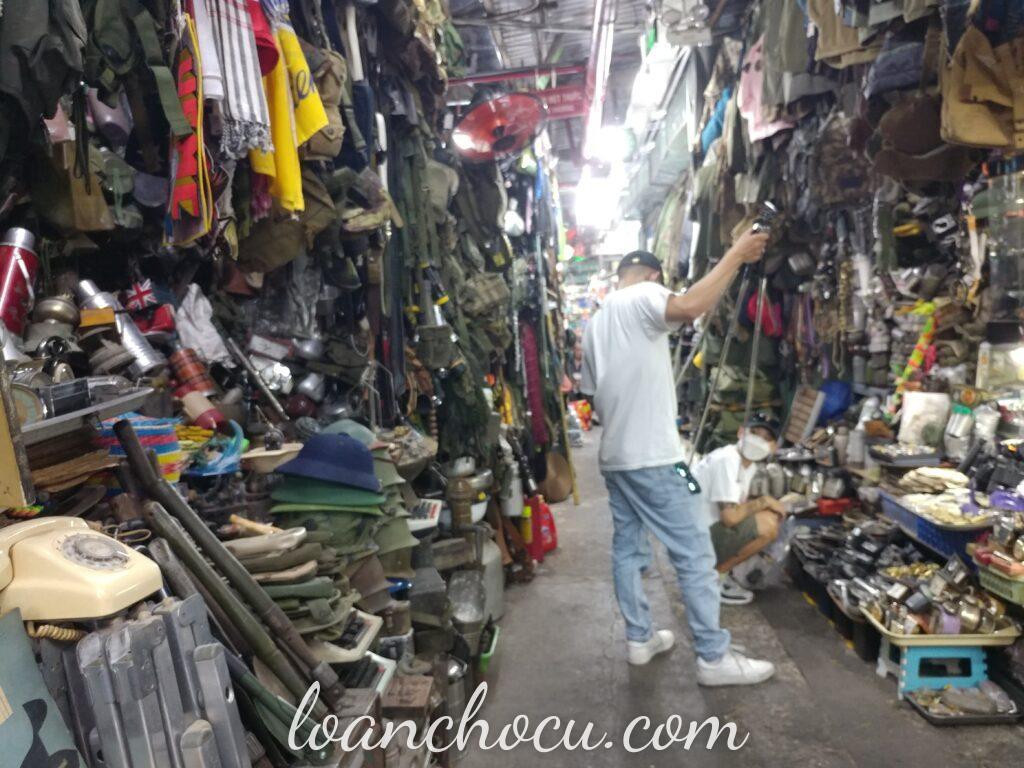
người đàn ông mặc quần đùi đang ngồi xổm